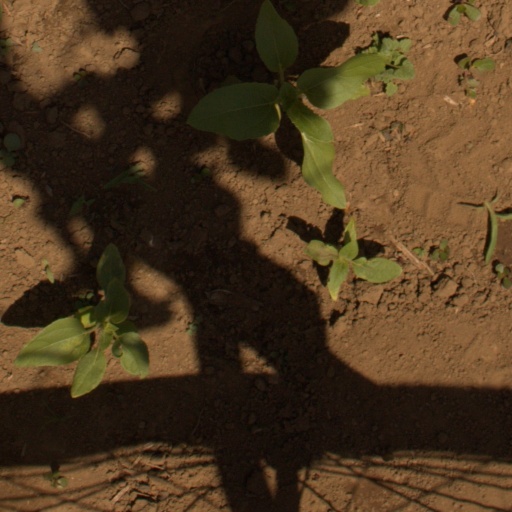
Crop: Jerusalem artichoke